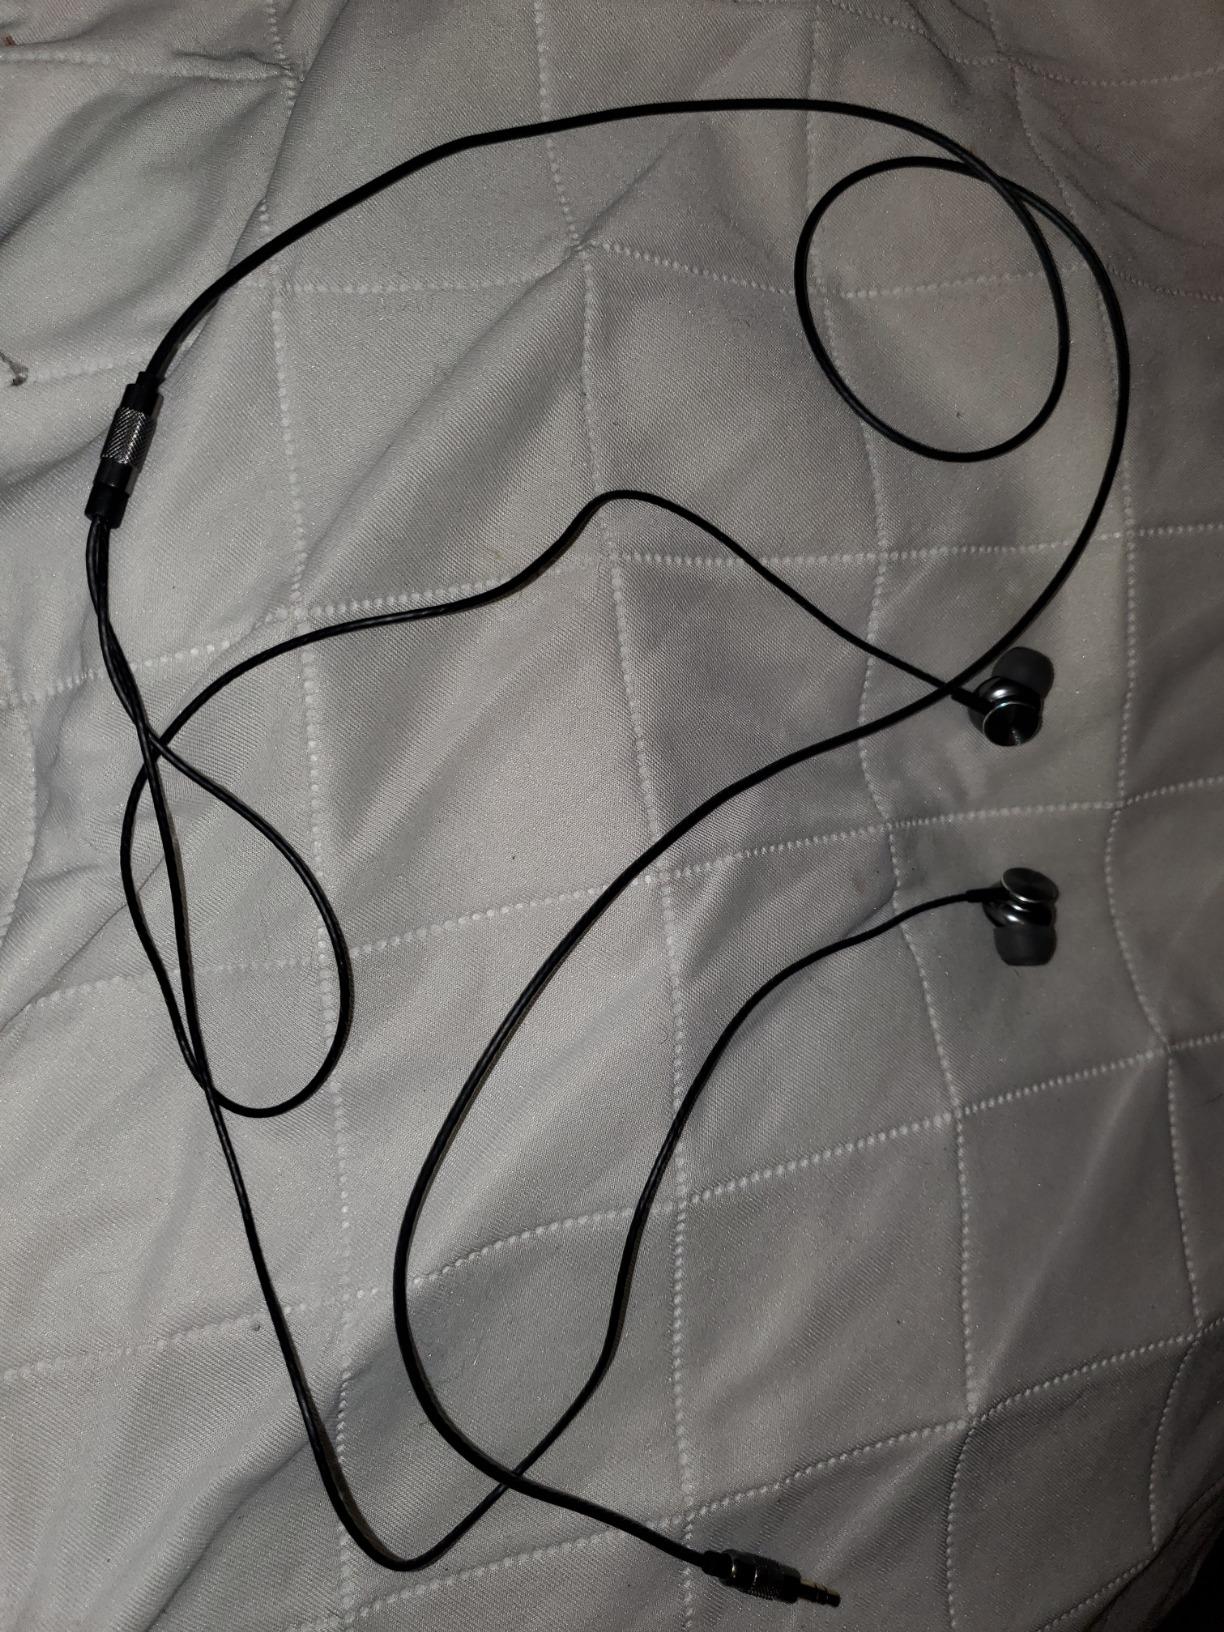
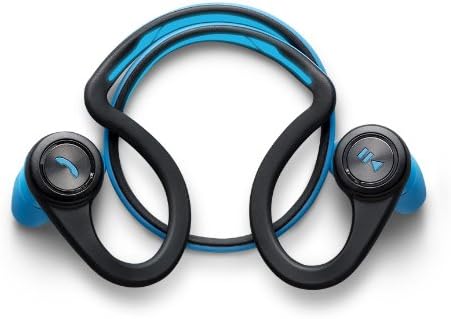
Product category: headphones
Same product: no